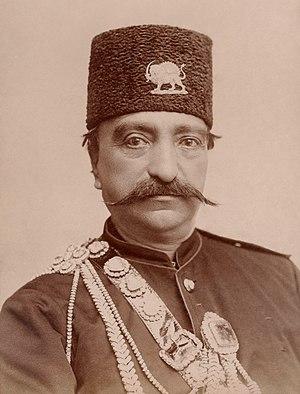
Nassereddine Shah, né le 16 juillet 1831 à Tabriz et assassiné le 1ᵉʳ mai 1896 à Téhéran, fut shah de Perse du 13 septembre 1848 jusqu'à sa mort.